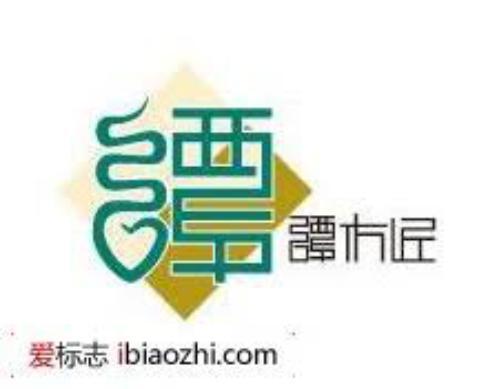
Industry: Necessities